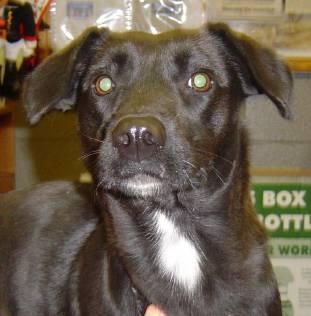
dog